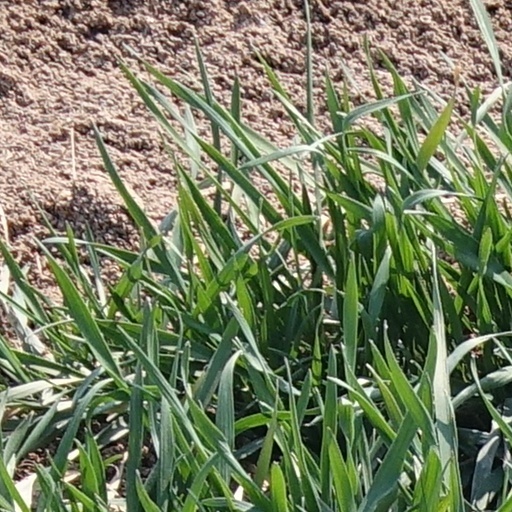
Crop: wheat